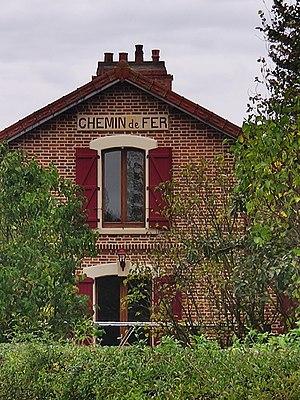
La gare de Raincheval-Arquèvres, située sur le territoire communal de Beauquesne, des Chemins de fer départementaux de la Somme le long de la RD 11, à la limite départementale du Pas-de-Calais, en 2019.
Raincheval est une commune française située dans le département de la Somme, en région Hauts-de-France.
Le réseau des Chemins de fer départementaux de la Somme, concédé à la Société générale des chemins de fer économiques était un réseau départemental de voies ferrées d'intérêt local à voie métrique, qui compta jusqu'à 329 km de lignes, organisées en trois groupes géographiques :